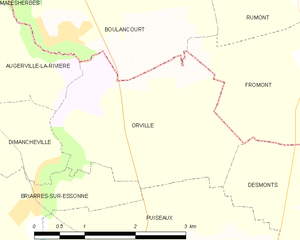
Orville est une commune française située dans le département du Loiret en région Centre-Val de Loire.